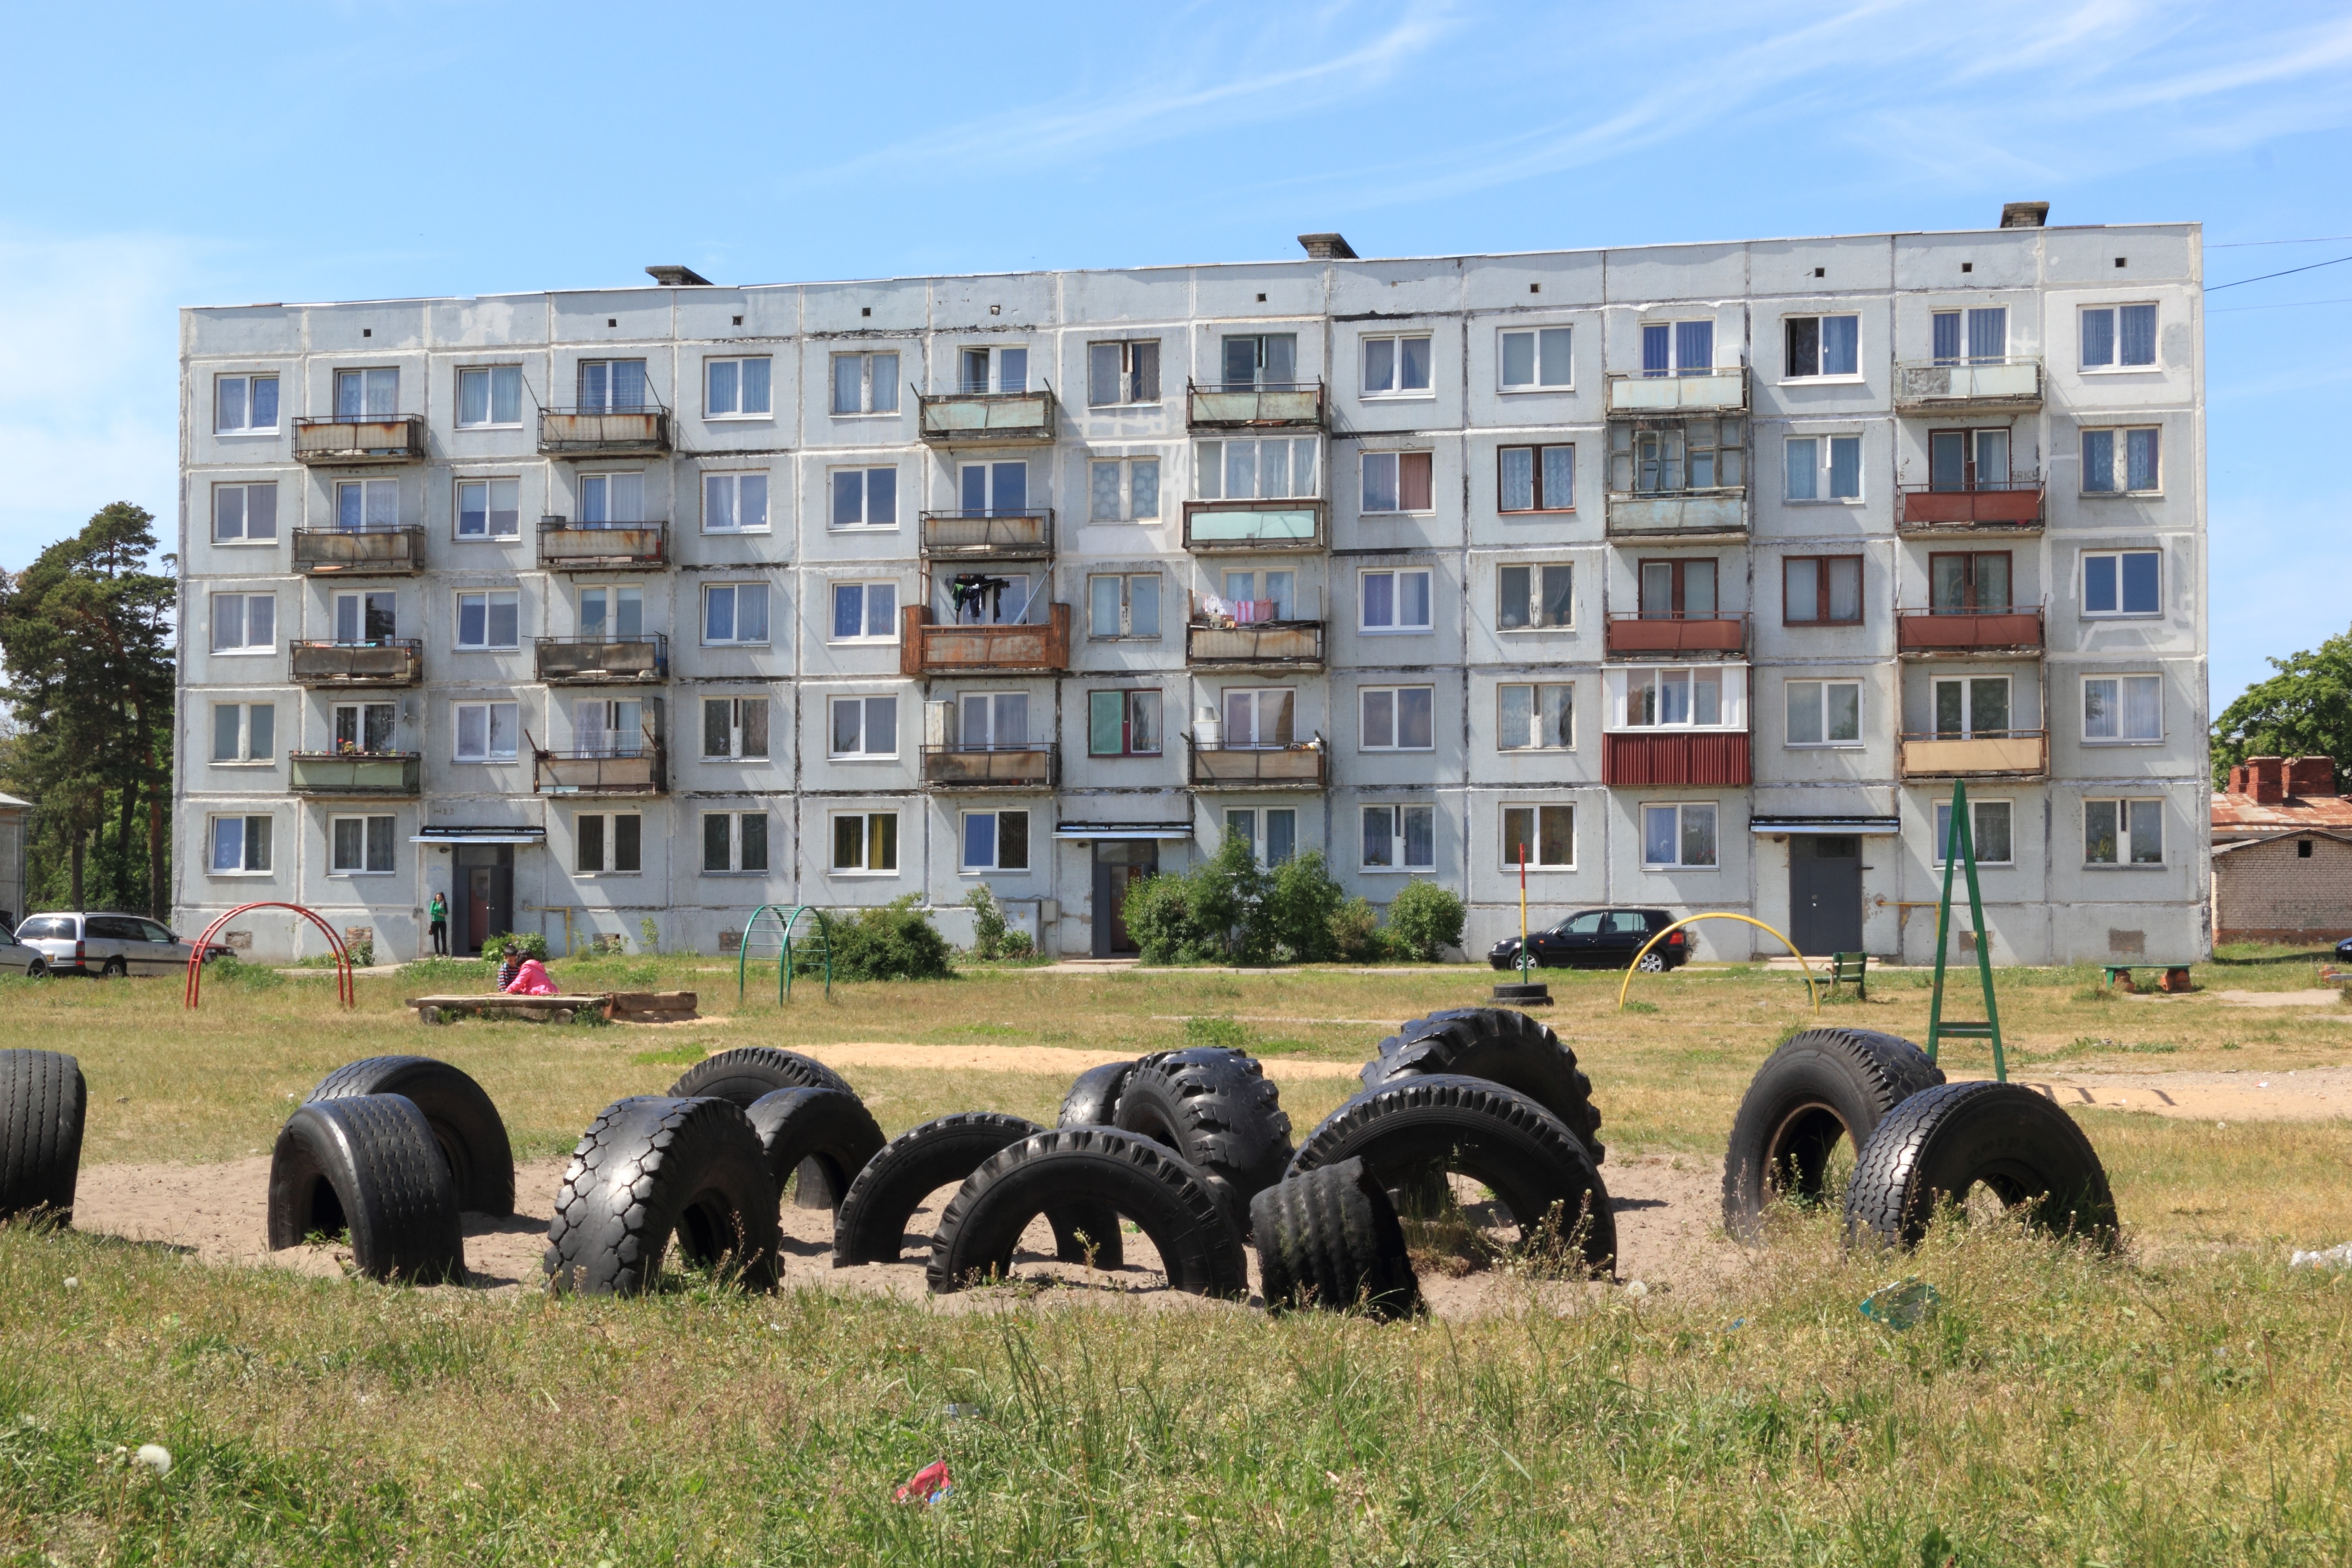
architecture, property, residential, concrete, housing, russian, flats, latvia, karosta